Maria Kim

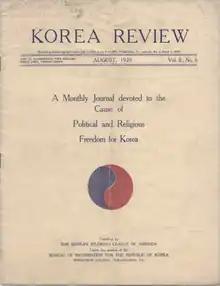
Cover of a publication of "Korea Review", Soh Jaipil's Journal. The journal reported on the Independence Movement and its foot soldiers, including Maria Kim

“Maria Kimm, a young woman of twenty-five years of age, whom I have known from a child, is now locked up in the inner prison. She is a beautiful type of the Orient, with dark eyes and dreamy lashes, such as only the hidden vistas of Asia ever see. For some years she has lived in Japan, and speaks the language like a native tongue. What is her sin? The same as that which sent Madame Breshkovaky to the salt mines of Siberia-she is a patriot and would give her life to ace Korea free. Maria knew what others suffered before she went, but that must not interfere with her contribution to the cause. She choose Tennyson's line: "The thumbscrew and the stake for the glory of the Lord."